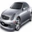
Label: automobile